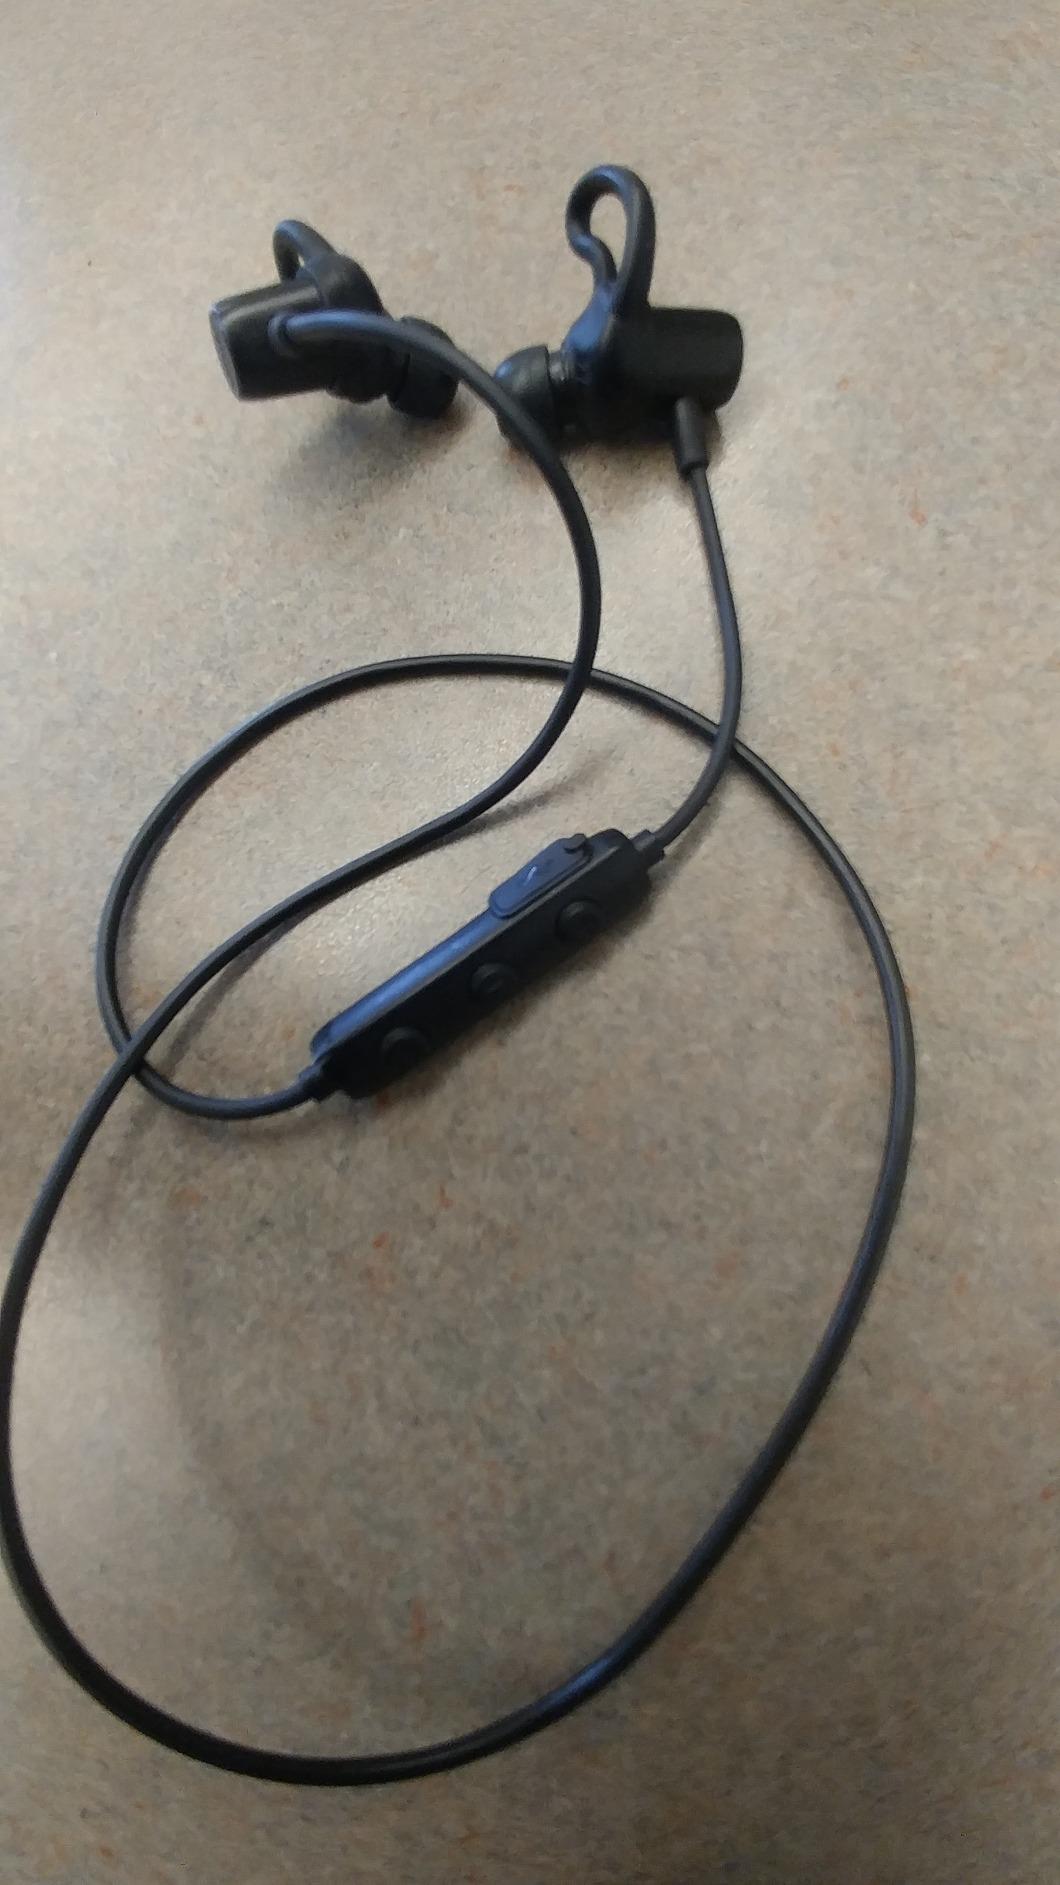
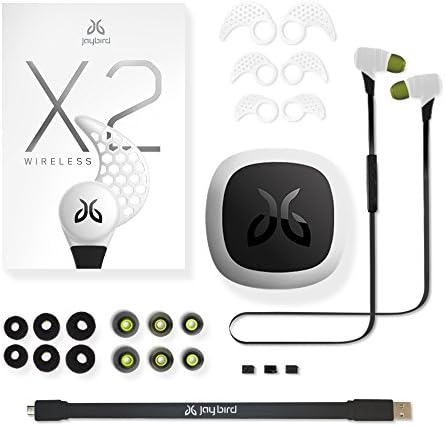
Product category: headphones
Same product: no